WrestleMania XI

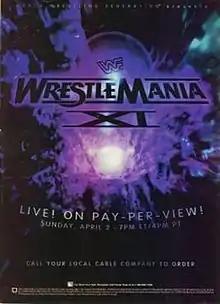
Promotional poster

WrestleMania XI was a 1995 professional wrestling pay-per-view (PPV) event produced by the World Wrestling Federation (WWF, now WWE). It was the 11th annual WrestleMania and took place on April 2, 1995, at the Hartford Civic Center in Hartford, Connecticut. Seven matches were contested at the event.